Australia–Finland relations

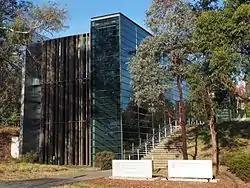
Embassy of Finland in Canberra, built in 2002.

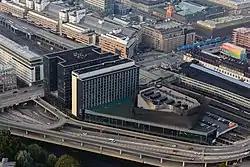
The Waterfront Building, home to the Australian Embassy in Stockholm since July 2010 (and is accredited to Finland).

On 1 March 1967, the decision was made to move the Finnish Legation to Canberra, and upgrade it to an embassy to coincide with the Australian appointment of an ambassador to Finland, which was completed on 2 June 1968. When Olavi Wanne returned to Finland early due to ill health, on 1 October 1968 he was succeeded as chargé by his deputy Peter Graf von der Pahlen.